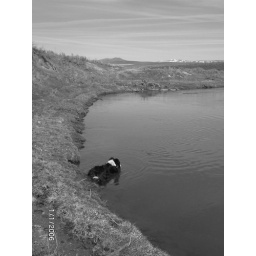
dog in water